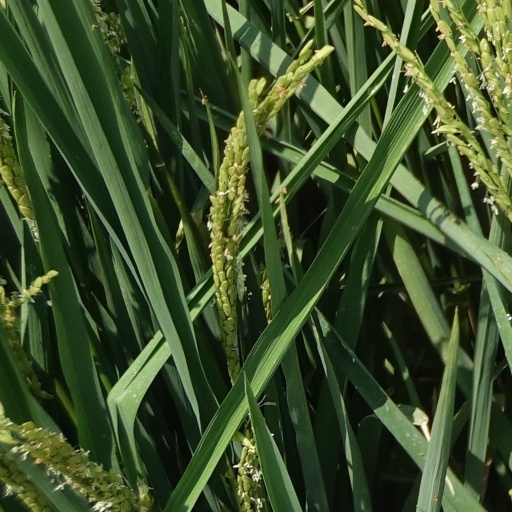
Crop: rice